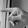
ASL letter: P